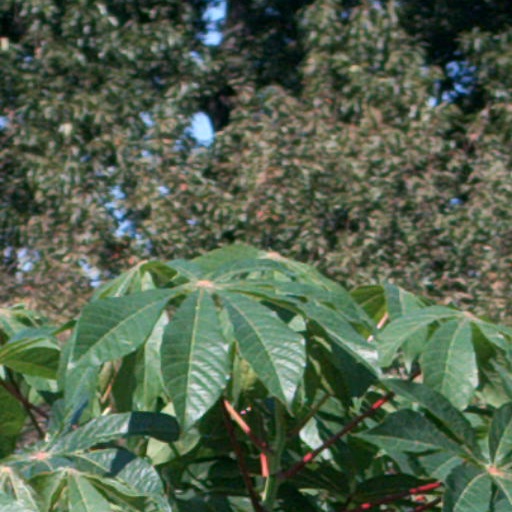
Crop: cassava